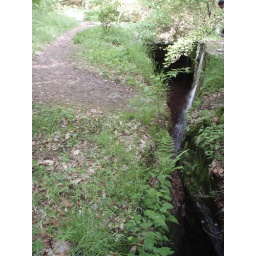
Trail over the rock bridge